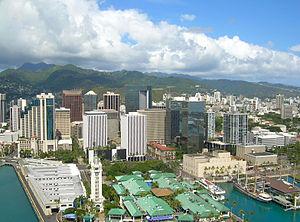
Honolulu est la capitale et la plus grande ville de l'État d'Hawaï, aux États-Unis. Elle est aussi le siège du comté d'Honolulu, sur la côte sud-est de l'île d'Oahu. En hawaïen, honolulu signifie « baie abritée » ou « lieu d'abri ».